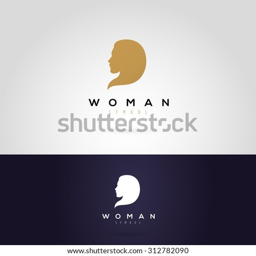
vector graphic illustration of a woman silhouette , in colors